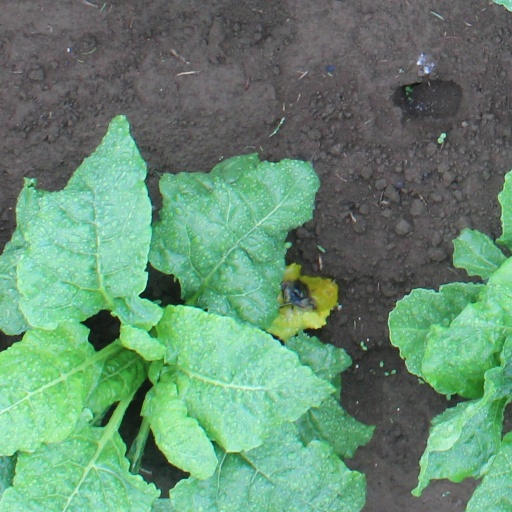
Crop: sugar beet